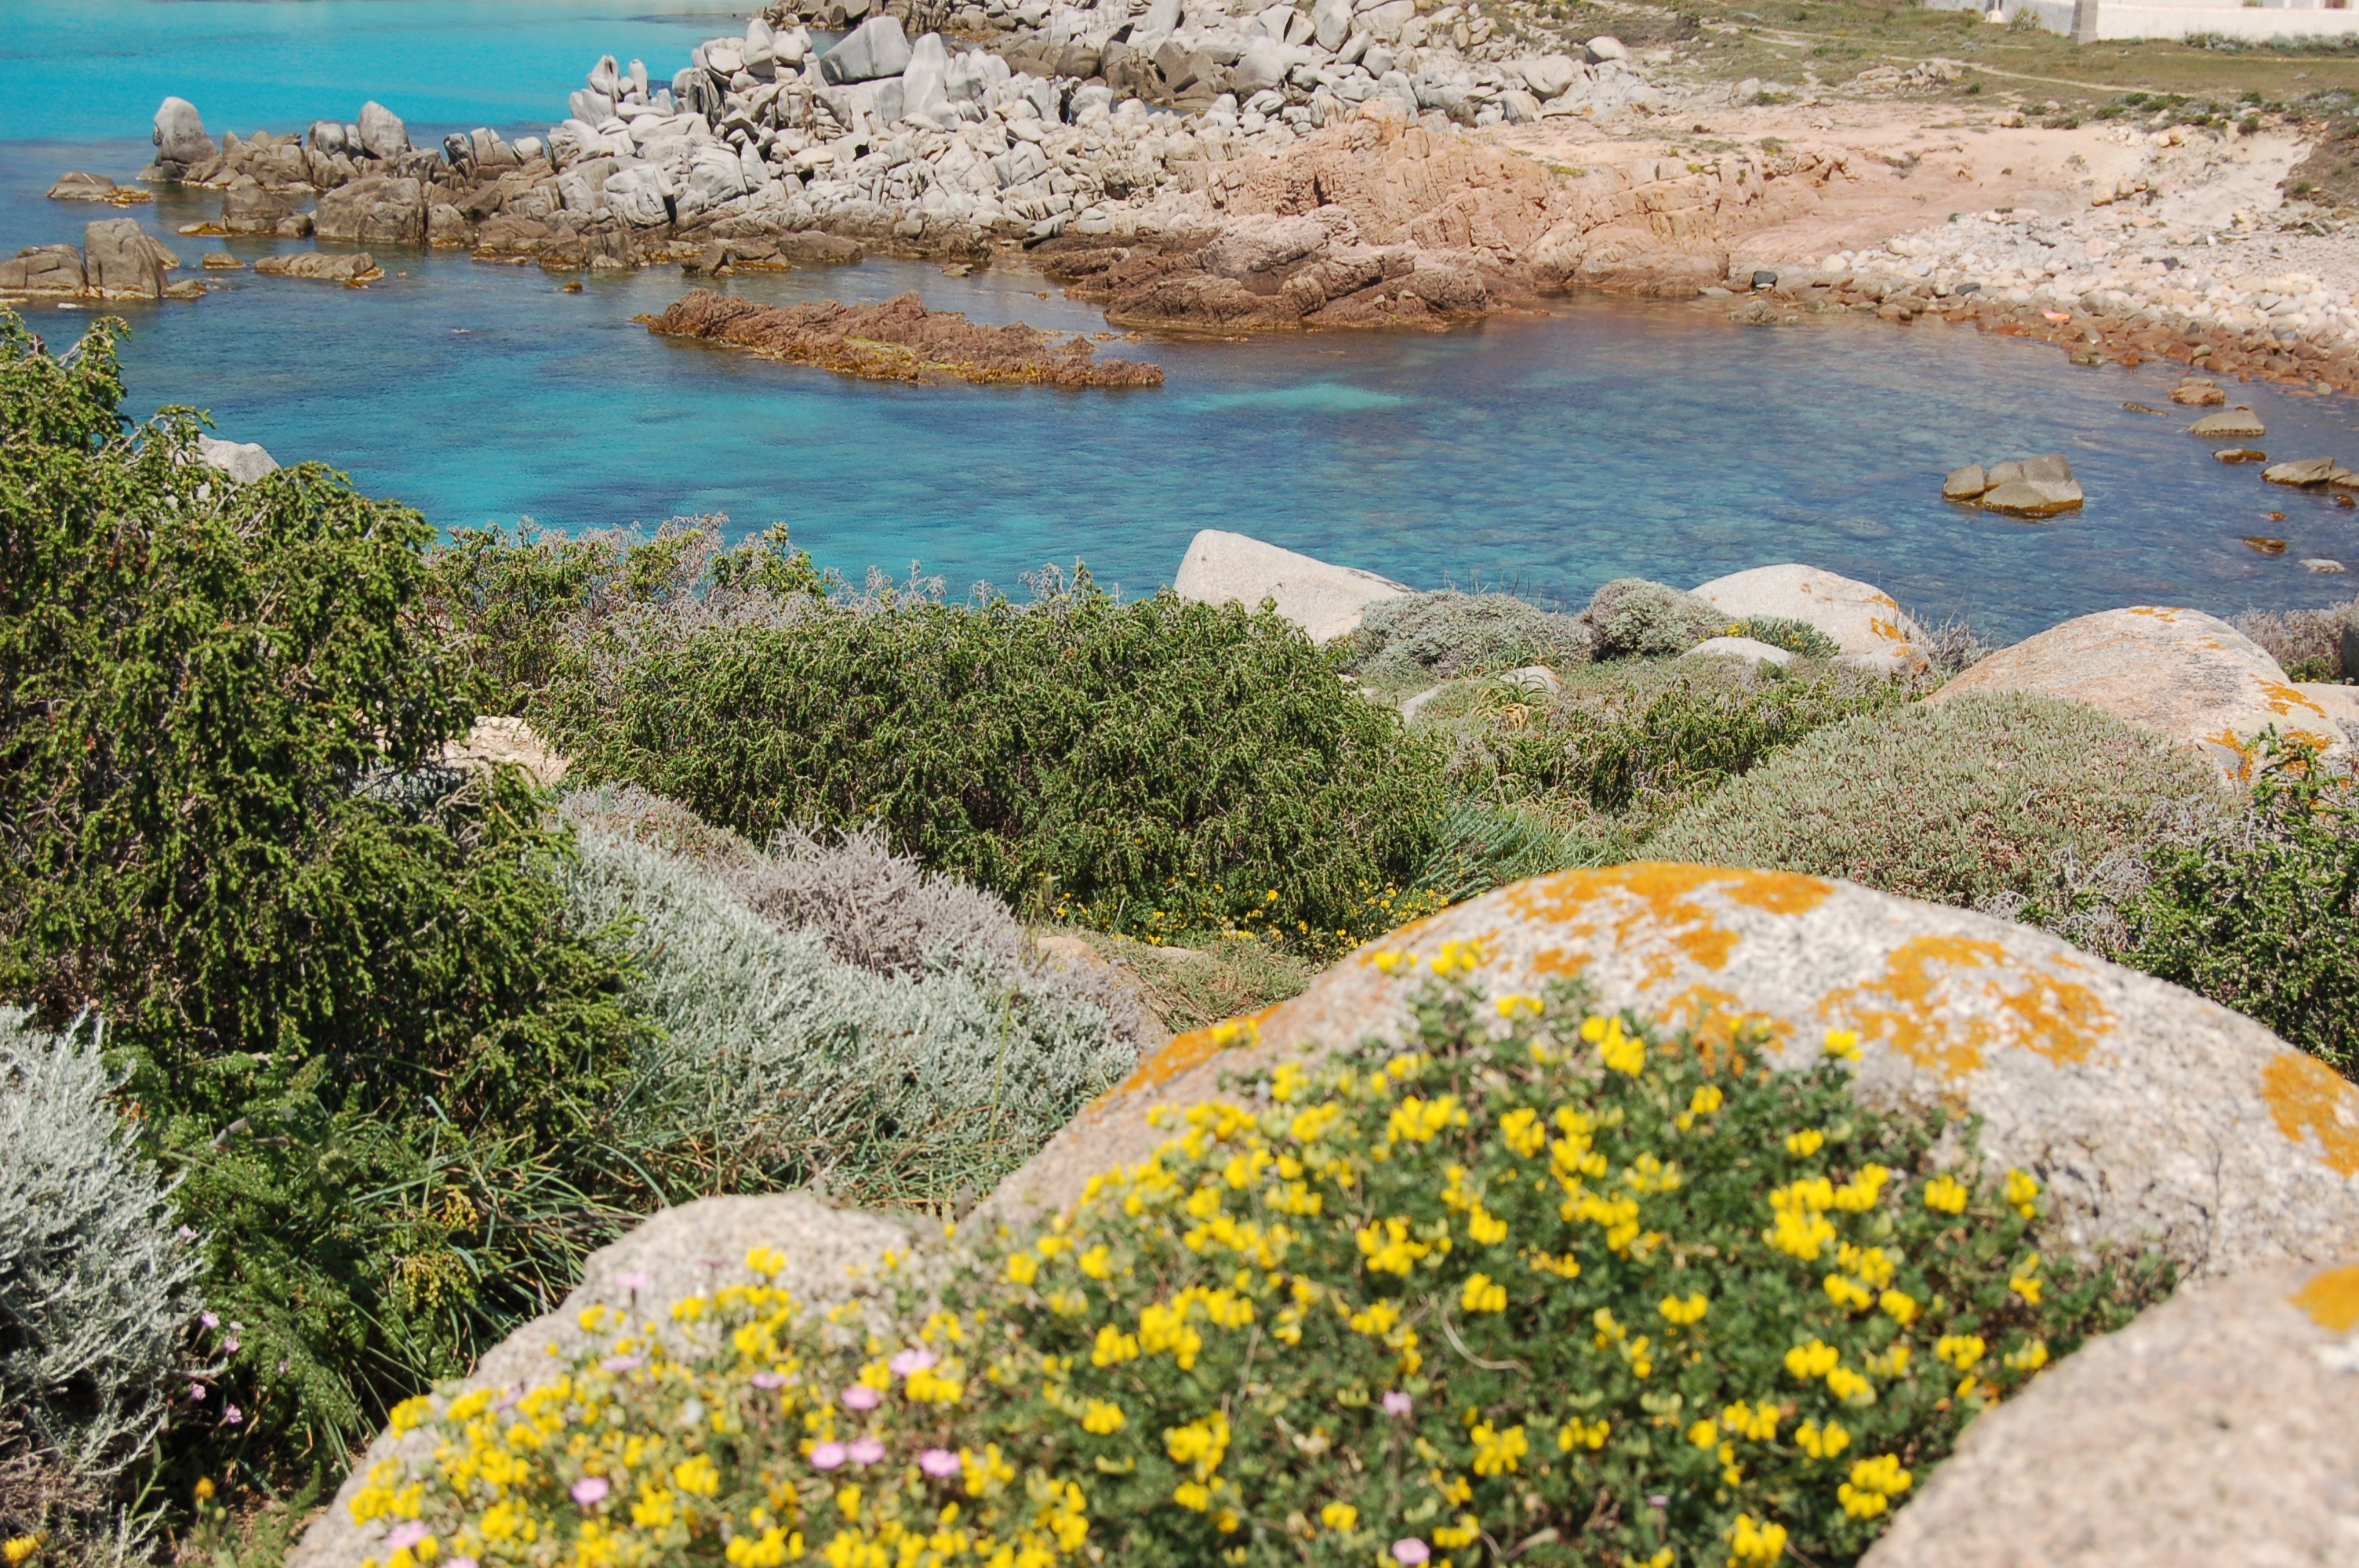
landscape, sea, coast, grass, rock, lawn, flower, body of water, ecosystem, corsican, maquis, ballad